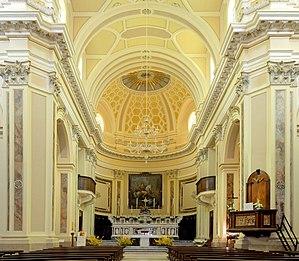
Locorotondo est une commune italienne de la ville métropolitaine de Bari dans la région des Pouilles. Elle est connue pour ses vins et son centre historique circulaire, lequel lui a valu son nom. Elle figure dans la liste des plus beaux villages d'Italie.